Francis (film)

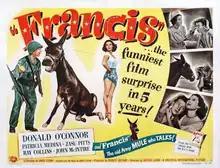
Theatrical release half-sheet display poster

Francis is a 1950 American comedy film from Universal-International that launched the Francis the Talking Mule film series. "Francis" is produced by Robert Arthur and directed by Arthur Lubin, and stars Donald O'Connor and Patricia Medina. The distinctive voice of Francis is a voice-over by actor Chill Wills.